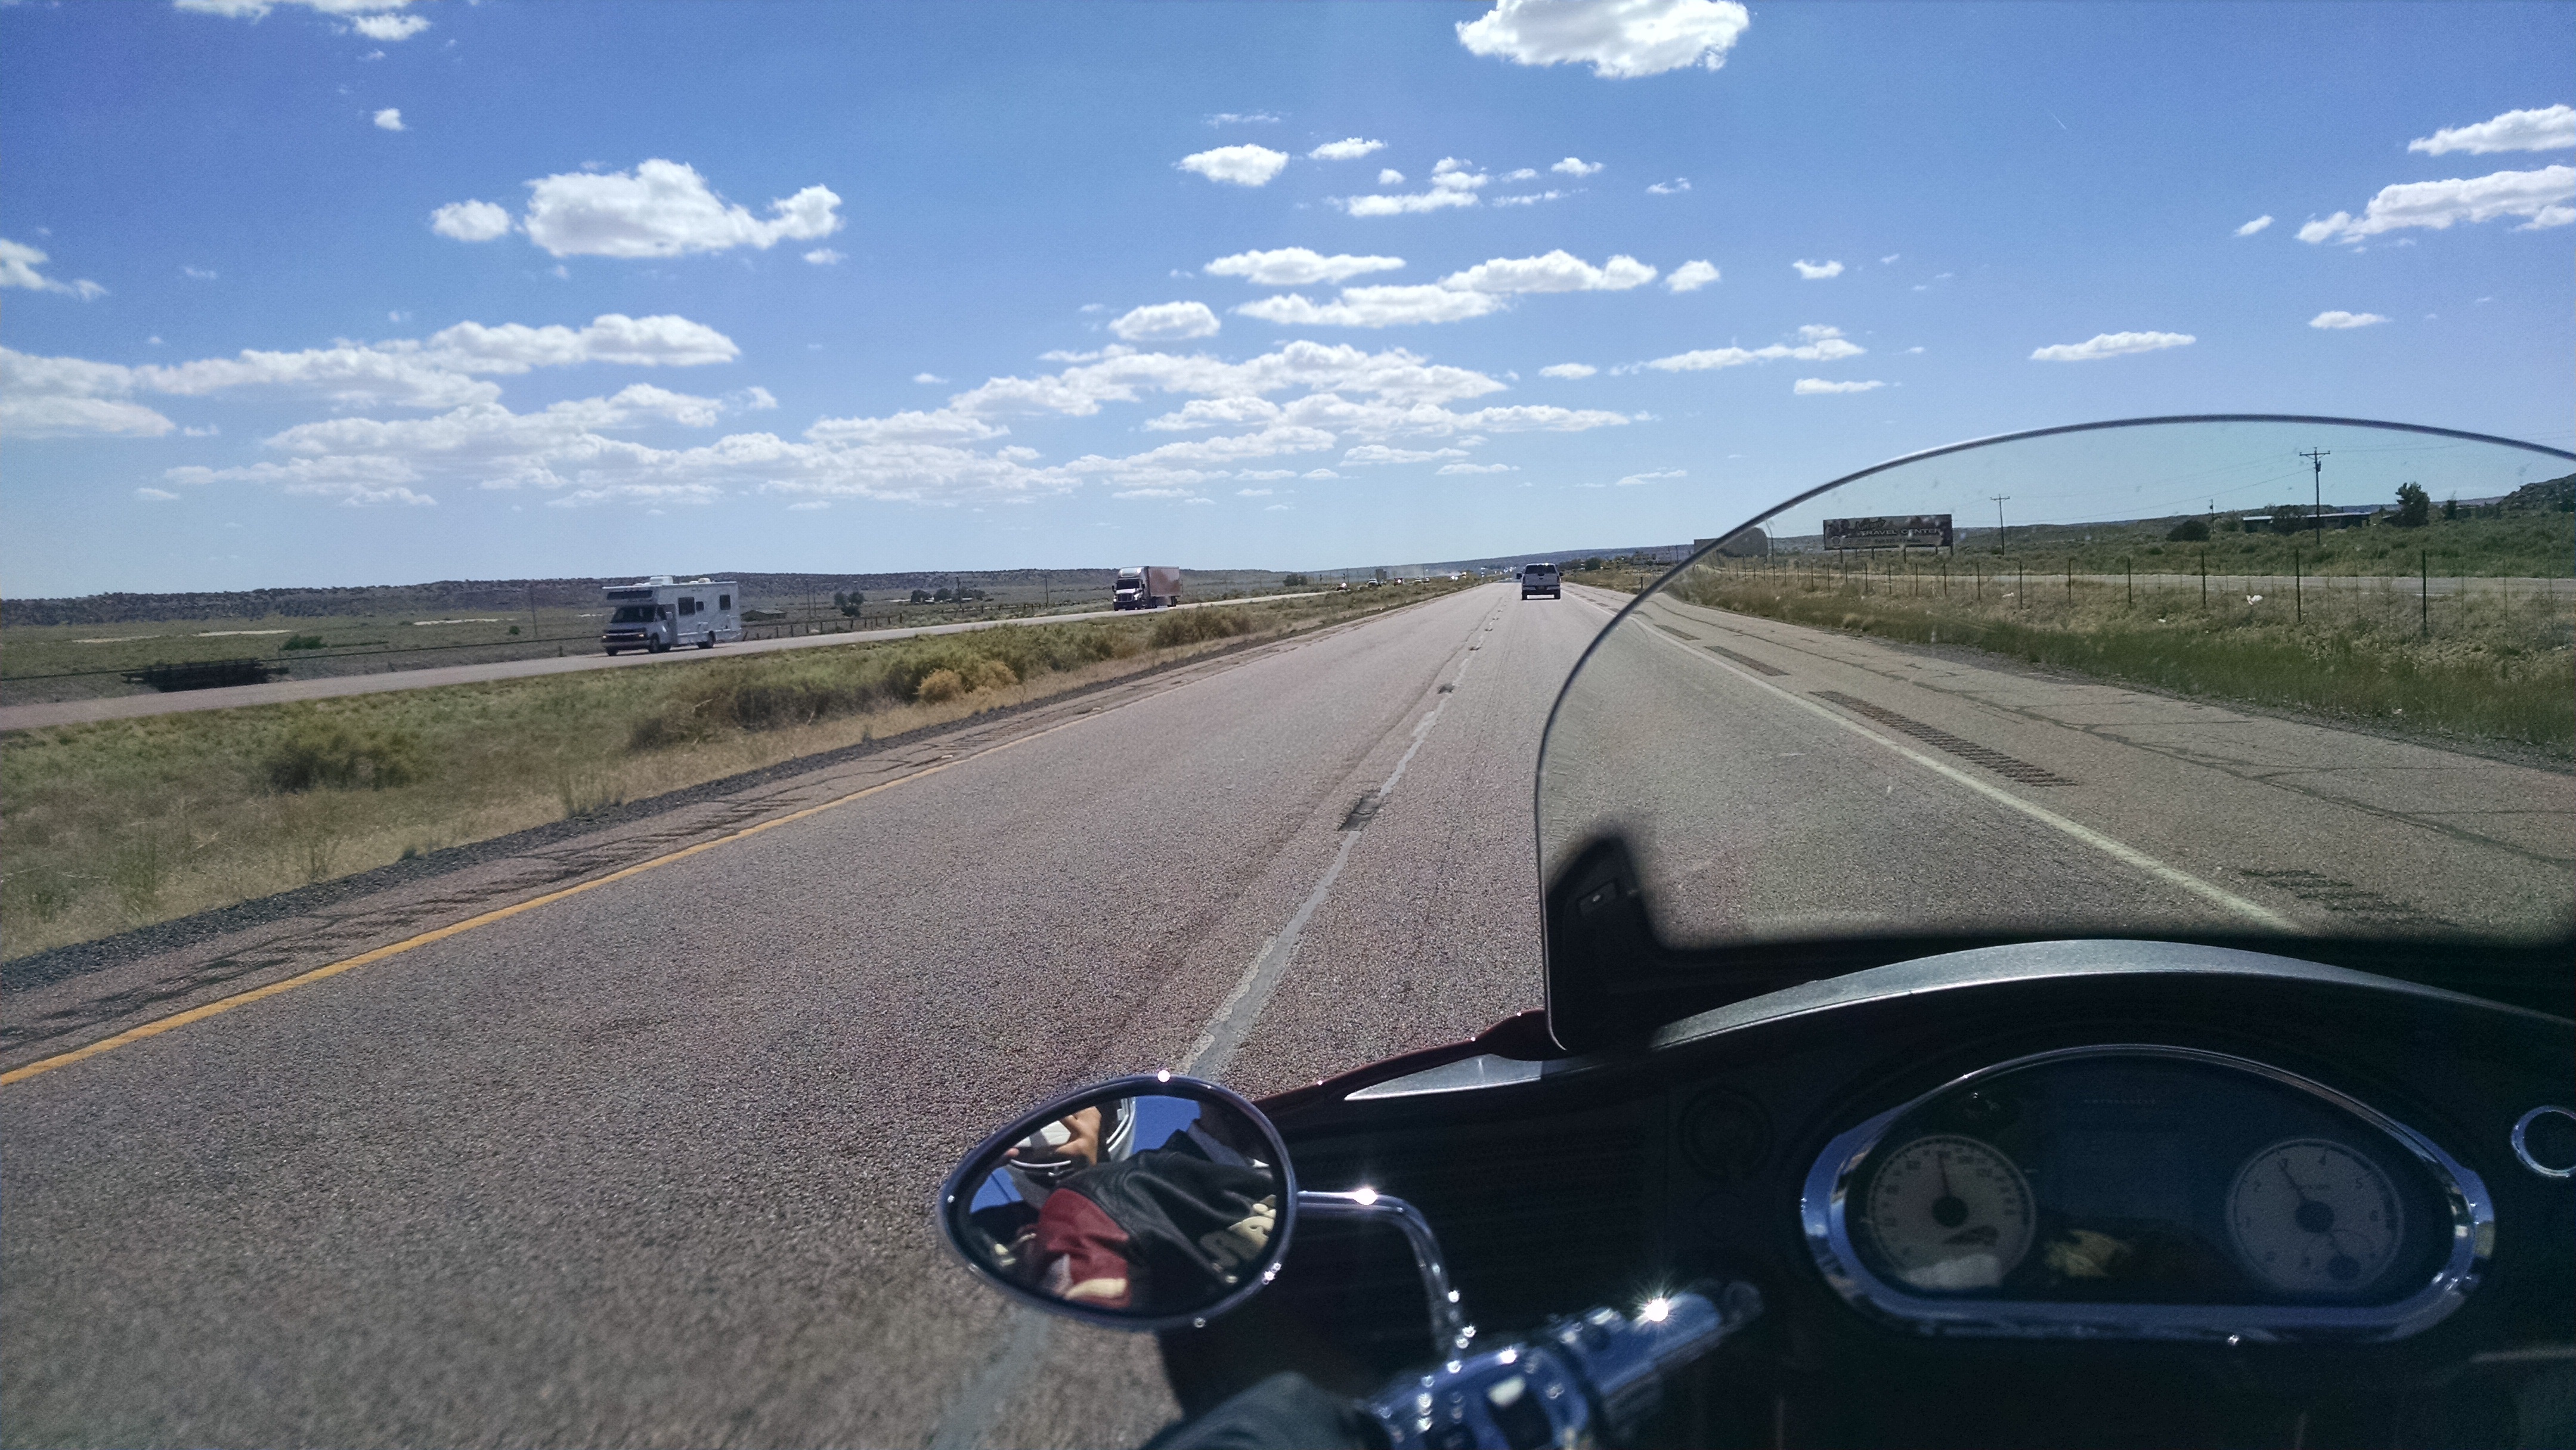
road, car, sunlight, adventure, highway, driving, country, asphalt, summer, vacation, travel, transportation, transport, rural, vehicle, journey, motorcycle, ride, motorbike, trip, lifestyle, leisure, lane, road trip, outdoors, riding, moving, fun, happy, infrastructure, traveling, flat, biker, automobile make, controlled access highway